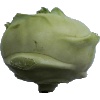
Label: Kohlrabi 1